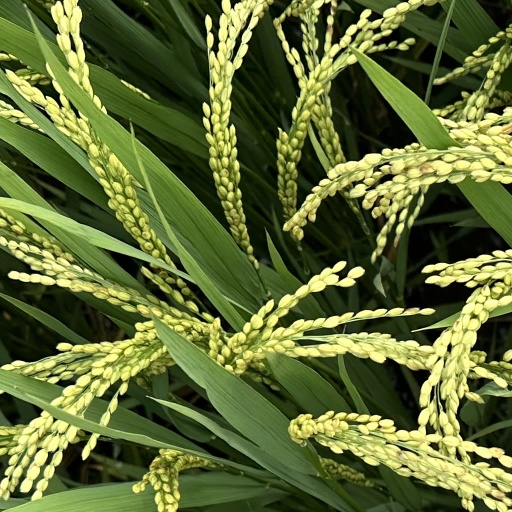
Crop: rice